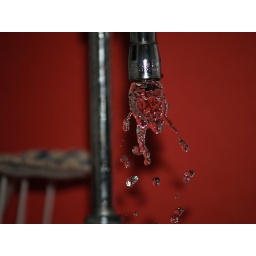
Water from the faucet in the darkroom. I think it kind of looks like a turtle (with long legs).